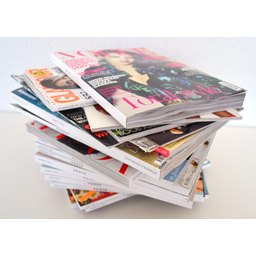
Label: paper